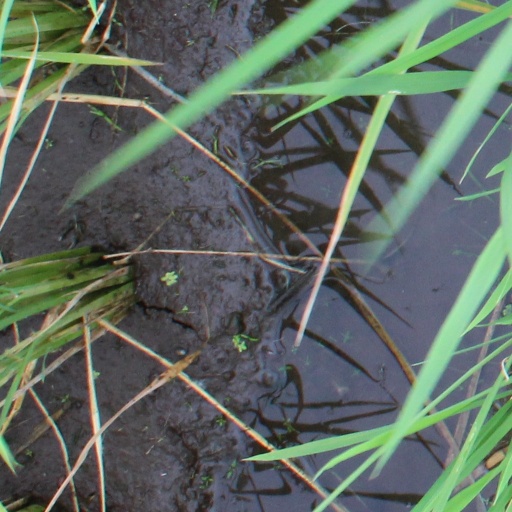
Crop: rice